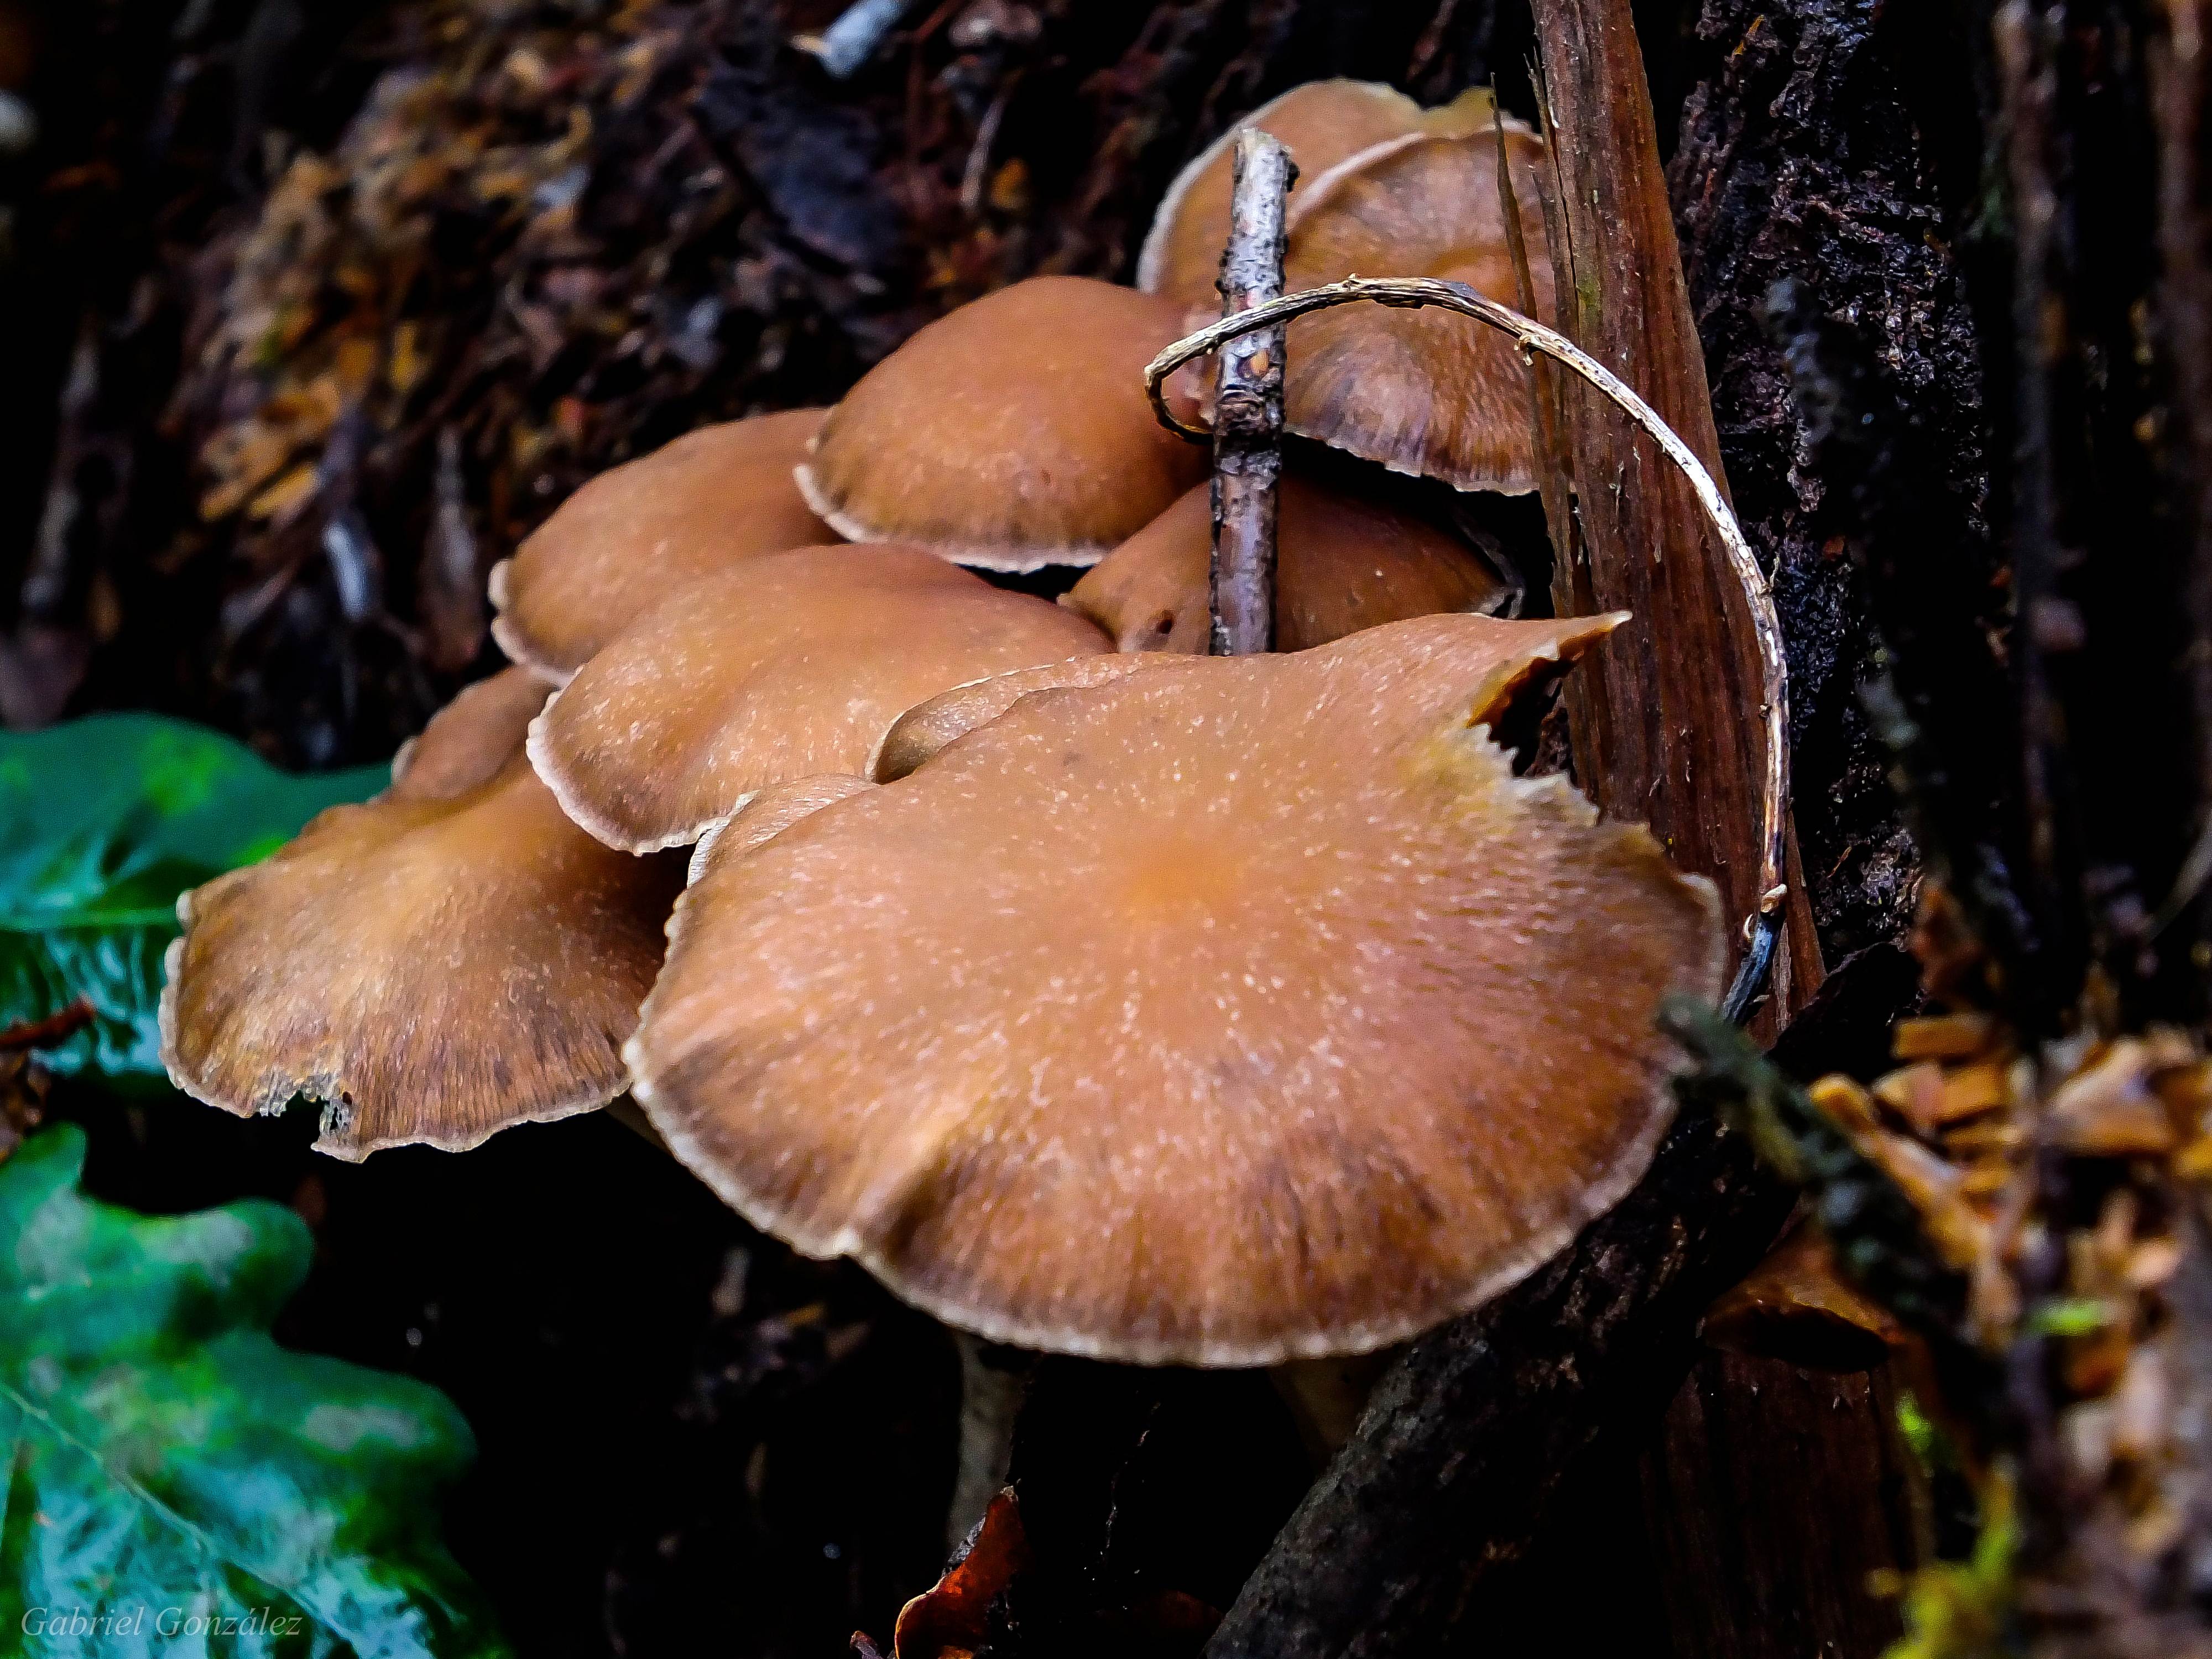
nature, macro, autumn, mushroom, fauna, fungus, mushrooms, naturaleza, setas, agaric, bolete, auriculariales, ggl1, gaby1, fujifilmxs1, macro photography, pontevedragaliciaespa a, oyster mushroom, edible mushroom, medicinal mushroom, agaricomycetes, agaricaceae, penny bun, auriculariaceae